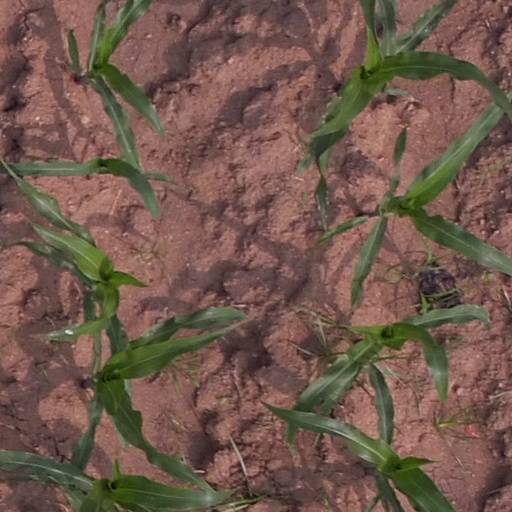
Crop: maize; corn